Javari cattle

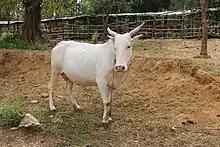
Javari cow

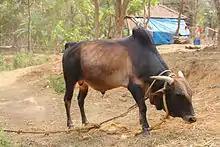
Javari bull

Javari is a breed of cattle native to Kalyana-Karnataka region in the state of Karnataka, India. It is considered as a dual purpose breed with good milking and draught capability. The cattle is of medium build and are of gentle temperament. They are known to have good heat and pest resistance, and is the most sought-after breed in its native region.